Chokier

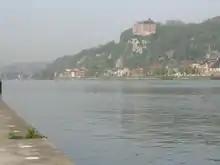
Chokier and its dominating château seen from the Meuse

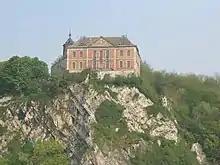
Château de Chokier

Chokier is a village of Wallonia in the municipality of Flémalle, district of Flémalle-Haute, in the province of Liège, Belgium. It is located on the left bank of the river Meuse.